Matangi

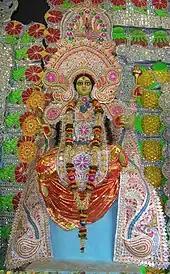
Matangi worshipped with other Mahavidyas at a Kali Puja pandal in Kolkata.

Her mantra may be repeated ten thousand times, repeated one thousand times while offering flowers and ghee in a fire sacrifice, or repeated one hundred times while offering water ("Arghya") or while offering food to Brahmin priests. Her yantra (sacred geometric diagram), whether physically constructed or mentally envisioned, is used in worship along with the mantra. Offering certain items to a fire sacrifice—particularly those performed at cremation grounds, riverbanks, forests, or crossroads—while repeating the mantra is said to fulfill specific goals. An offering of Bael leaves is said to result in kingship; salt gives the power to control; turmeric gives the power to paralyze; neem twigs bring wealth; and an offering of sandalwood, camphor, and saffron together or a salt and honey mixture grants the power to attract people. A rice-flour bread prepared while repeating her mantra is said to give the power to attract women. It is likewise said that it is possible to make a person one's slave by feeding him or her the ashes of a crow whose stomach was stuffed with a conch and burnt in a cremation ground while repeating the goddess' mantra.